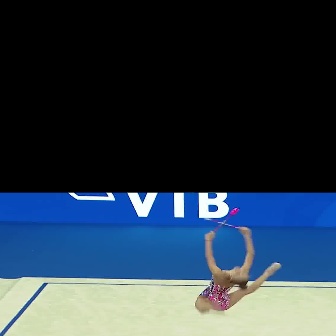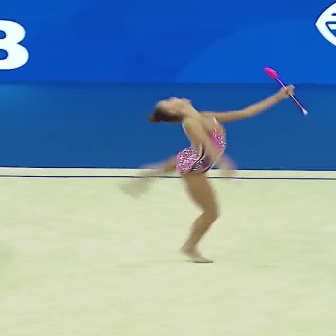
  Please identify the target specified by the bounding box [194,225,281,312] in the first image and locate it in the second image. Return the coordinates in [x_min,y_min,x_max,y_max] format.
Answer: [116,84,295,262]